Antarctic microorganism

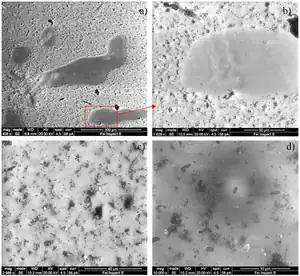
Microbiome on the High Antarctic Plateau

Although most of the continent is covered by glacial ice sheets, ice-free areas comprising approximately 0.4% of the continental land mass are discontinuously distributed around the coastal margins. The McMurdo Dry Valleys region of Antarctica is a polar desert characterized by extremely low annual precipitation and an absence of vascular plants and vertebrates; microbial activity dominates biological functioning. Mean summer high and winter low temperatures in the dry valleys are Because precipitation is both infrequent and low, seasonal water availability in hydrologically connected soils make areas adjacent to water bodies more hospitable relative to dry upland soils. Polar ecosystems are particularly sensitive to climate change, where small changes in temperature result in greater changes in local hydrology, dramatically affecting ecosystem processes.